Marich Confectionery

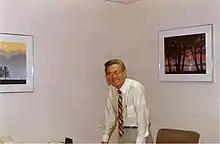
Marinus van Dam (1984)

In 1944, in Rotterdam, Netherlands, fifteen-year-old Marinus van Dam began work as a janitor at a local confectionery factory, scraping the candy remnants off the floor. Eventually, he was rewarded with an opportunity to attend confectionery school to study the art of candy technology.